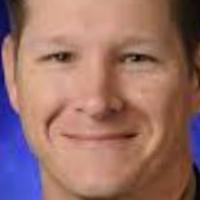
Age group: age 31-40